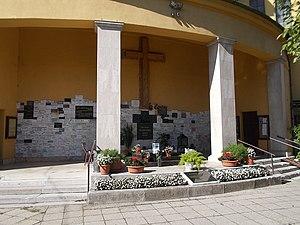
Istvàn Kaszap, né à Székesfehérvár en Hongrie le 25 mars 1916 et mort le 17 décembre 1935, est un scout et séminariste hongrois, déclaré vénérable le 16 décembre 2006.